Indubala

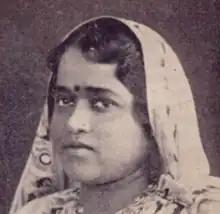
Indubala, from a 1936 issue of "The Indian Listener"

Indubala (1898 – 30 November 1984), sometimes credited as Miss Indubala, Indubālā Debī, or Indubala Devi, was a Bengali singer and actress. She received the Sangeet Natak Akademi Award in 1975.